Morsleben radioactive waste repository

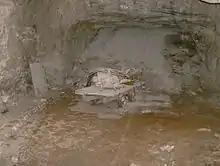
Historic lorry in the mine

After closure of the salt mining activities, Bartensleben was designated as a repository for radioactive waste by the former government of East Germany. Today, the shaft is operated by the Deutsche Gesellschaft zum Bau und Betrieb von Endlagern für Abfallstoffe mbH (DBE) under supervision of the Bundesamt für Strahlenschutz.